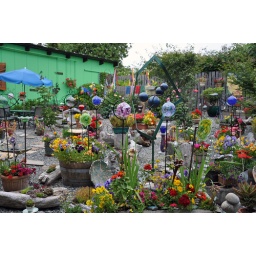
This was pretty neat. The balls were displayed in a garden with rocks, a variety of diff plants and flowers.